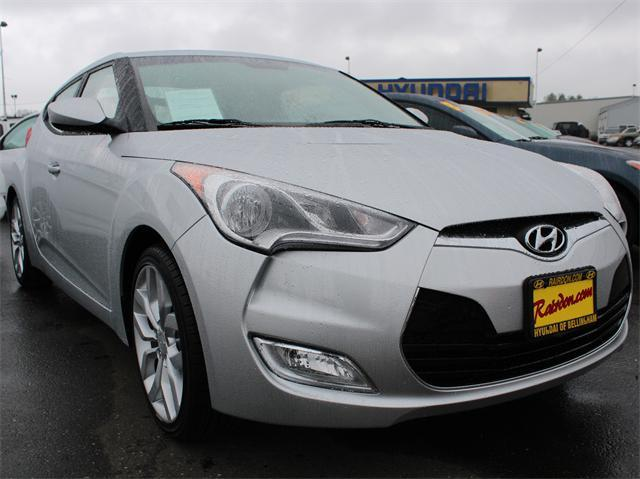
Car model: 2012 Hyundai Veloster Hatchback